Poke (dish)

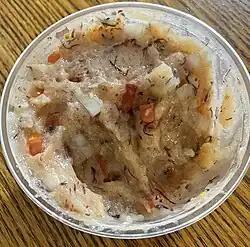
Lomi ʻōʻio

Most fish were cultivated in large fishponds or caught near shore in shallow waters and reefs. Fishing and fish caught beyond the reef in the deep sea were reserved for chiefs according to the kapu system which regulated the way of life in Ancient Hawaii.